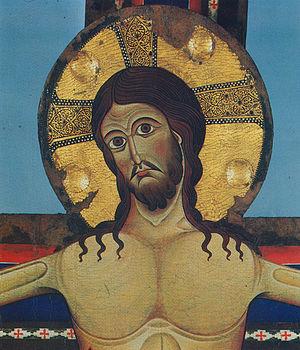
Alberto Sotio ou Alberto Sozio est un peintre et enlumineur italien d'art médiéval qui fut actif au XIIᵉ siècle à Spolète. Sa date exacte de naissance et de mort ne sont pas connues.
Le Crucifix de Spolète est un grand crucifix peint en tempera sur parchemin appliqué sur bois, réalisé en 1187 par Alberto Sotio ; la grande croix peinte est exposée et conservée dans la cathédrale de Spolète.